Dora Creek, New South Wales

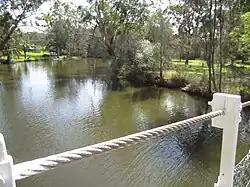
Dora Creek, view from behind Avondale College

Dora Creek is named for the creek running through its centre, and was originally known as Doree Doree in the local Aboriginal language, which means "Creek running into a lake".